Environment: real
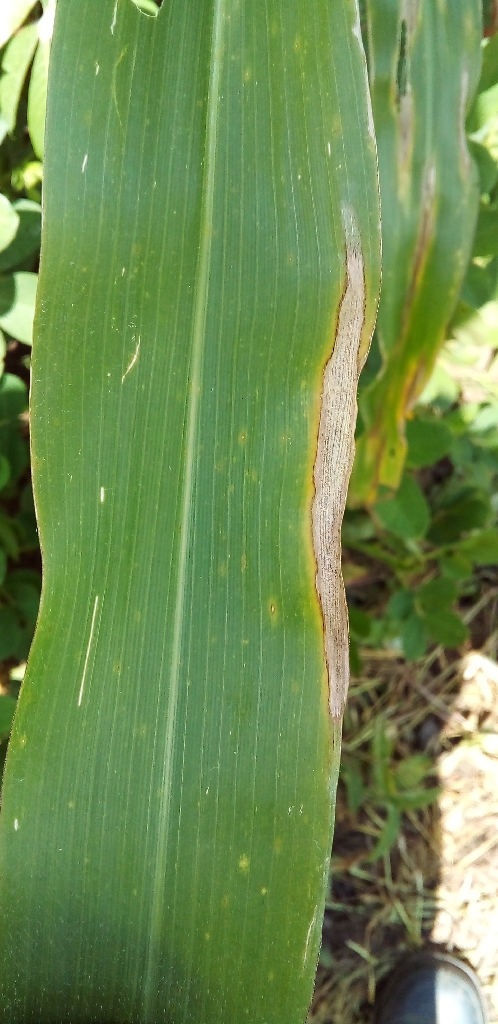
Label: northern_corn_leaf_blight